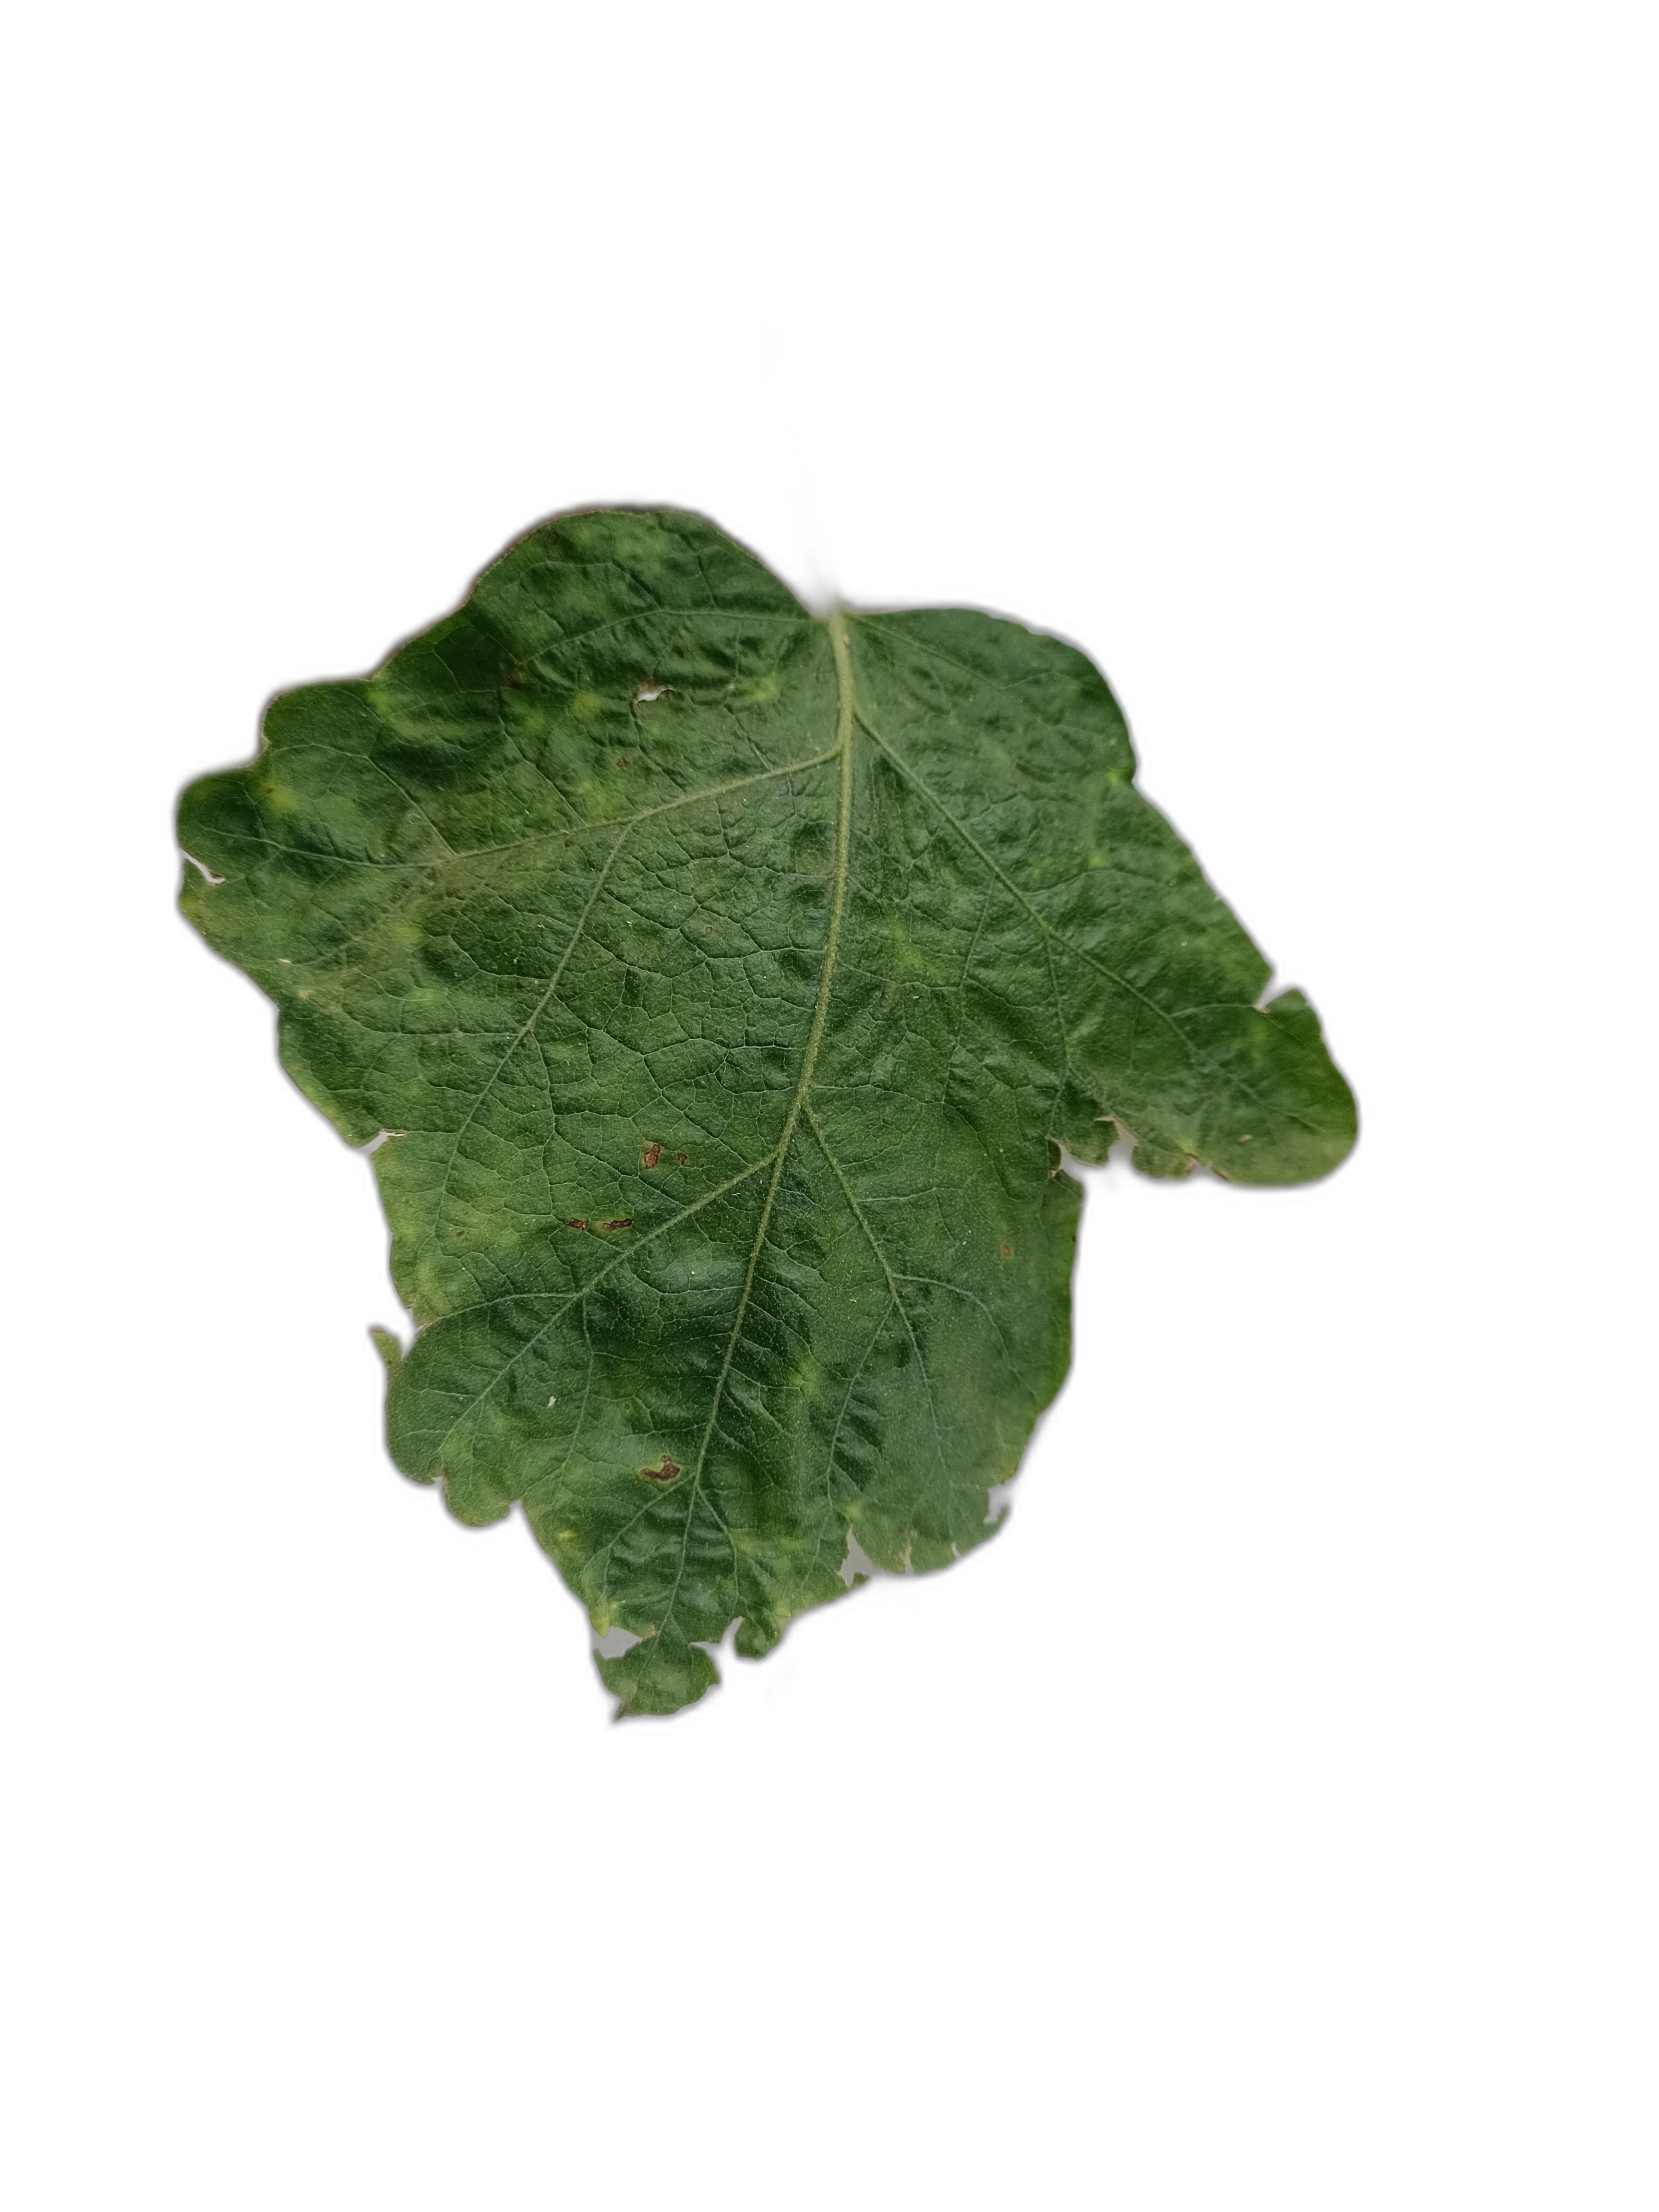
Label: Leaf Spot Disease